City Across the River

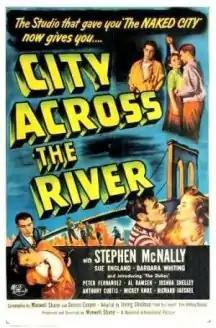
Theatrical release poster

City Across the River is a 1949 American film noir crime film directed by Maxwell Shane and starring Stephen McNally, with Sue England and Barbara Whiting in principal support. The screenplay is based on the novel "The Amboy Dukes" by Irving Shulman.